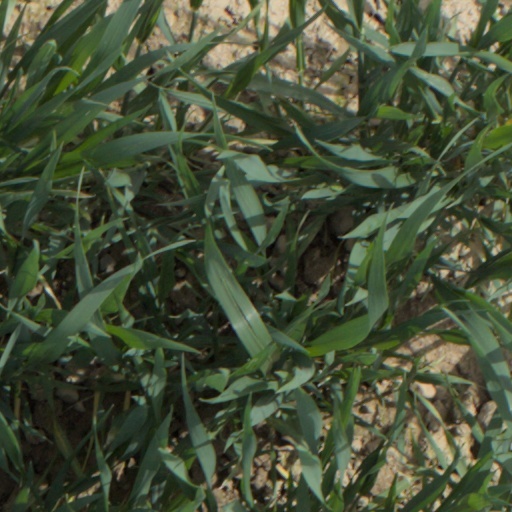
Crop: wheat